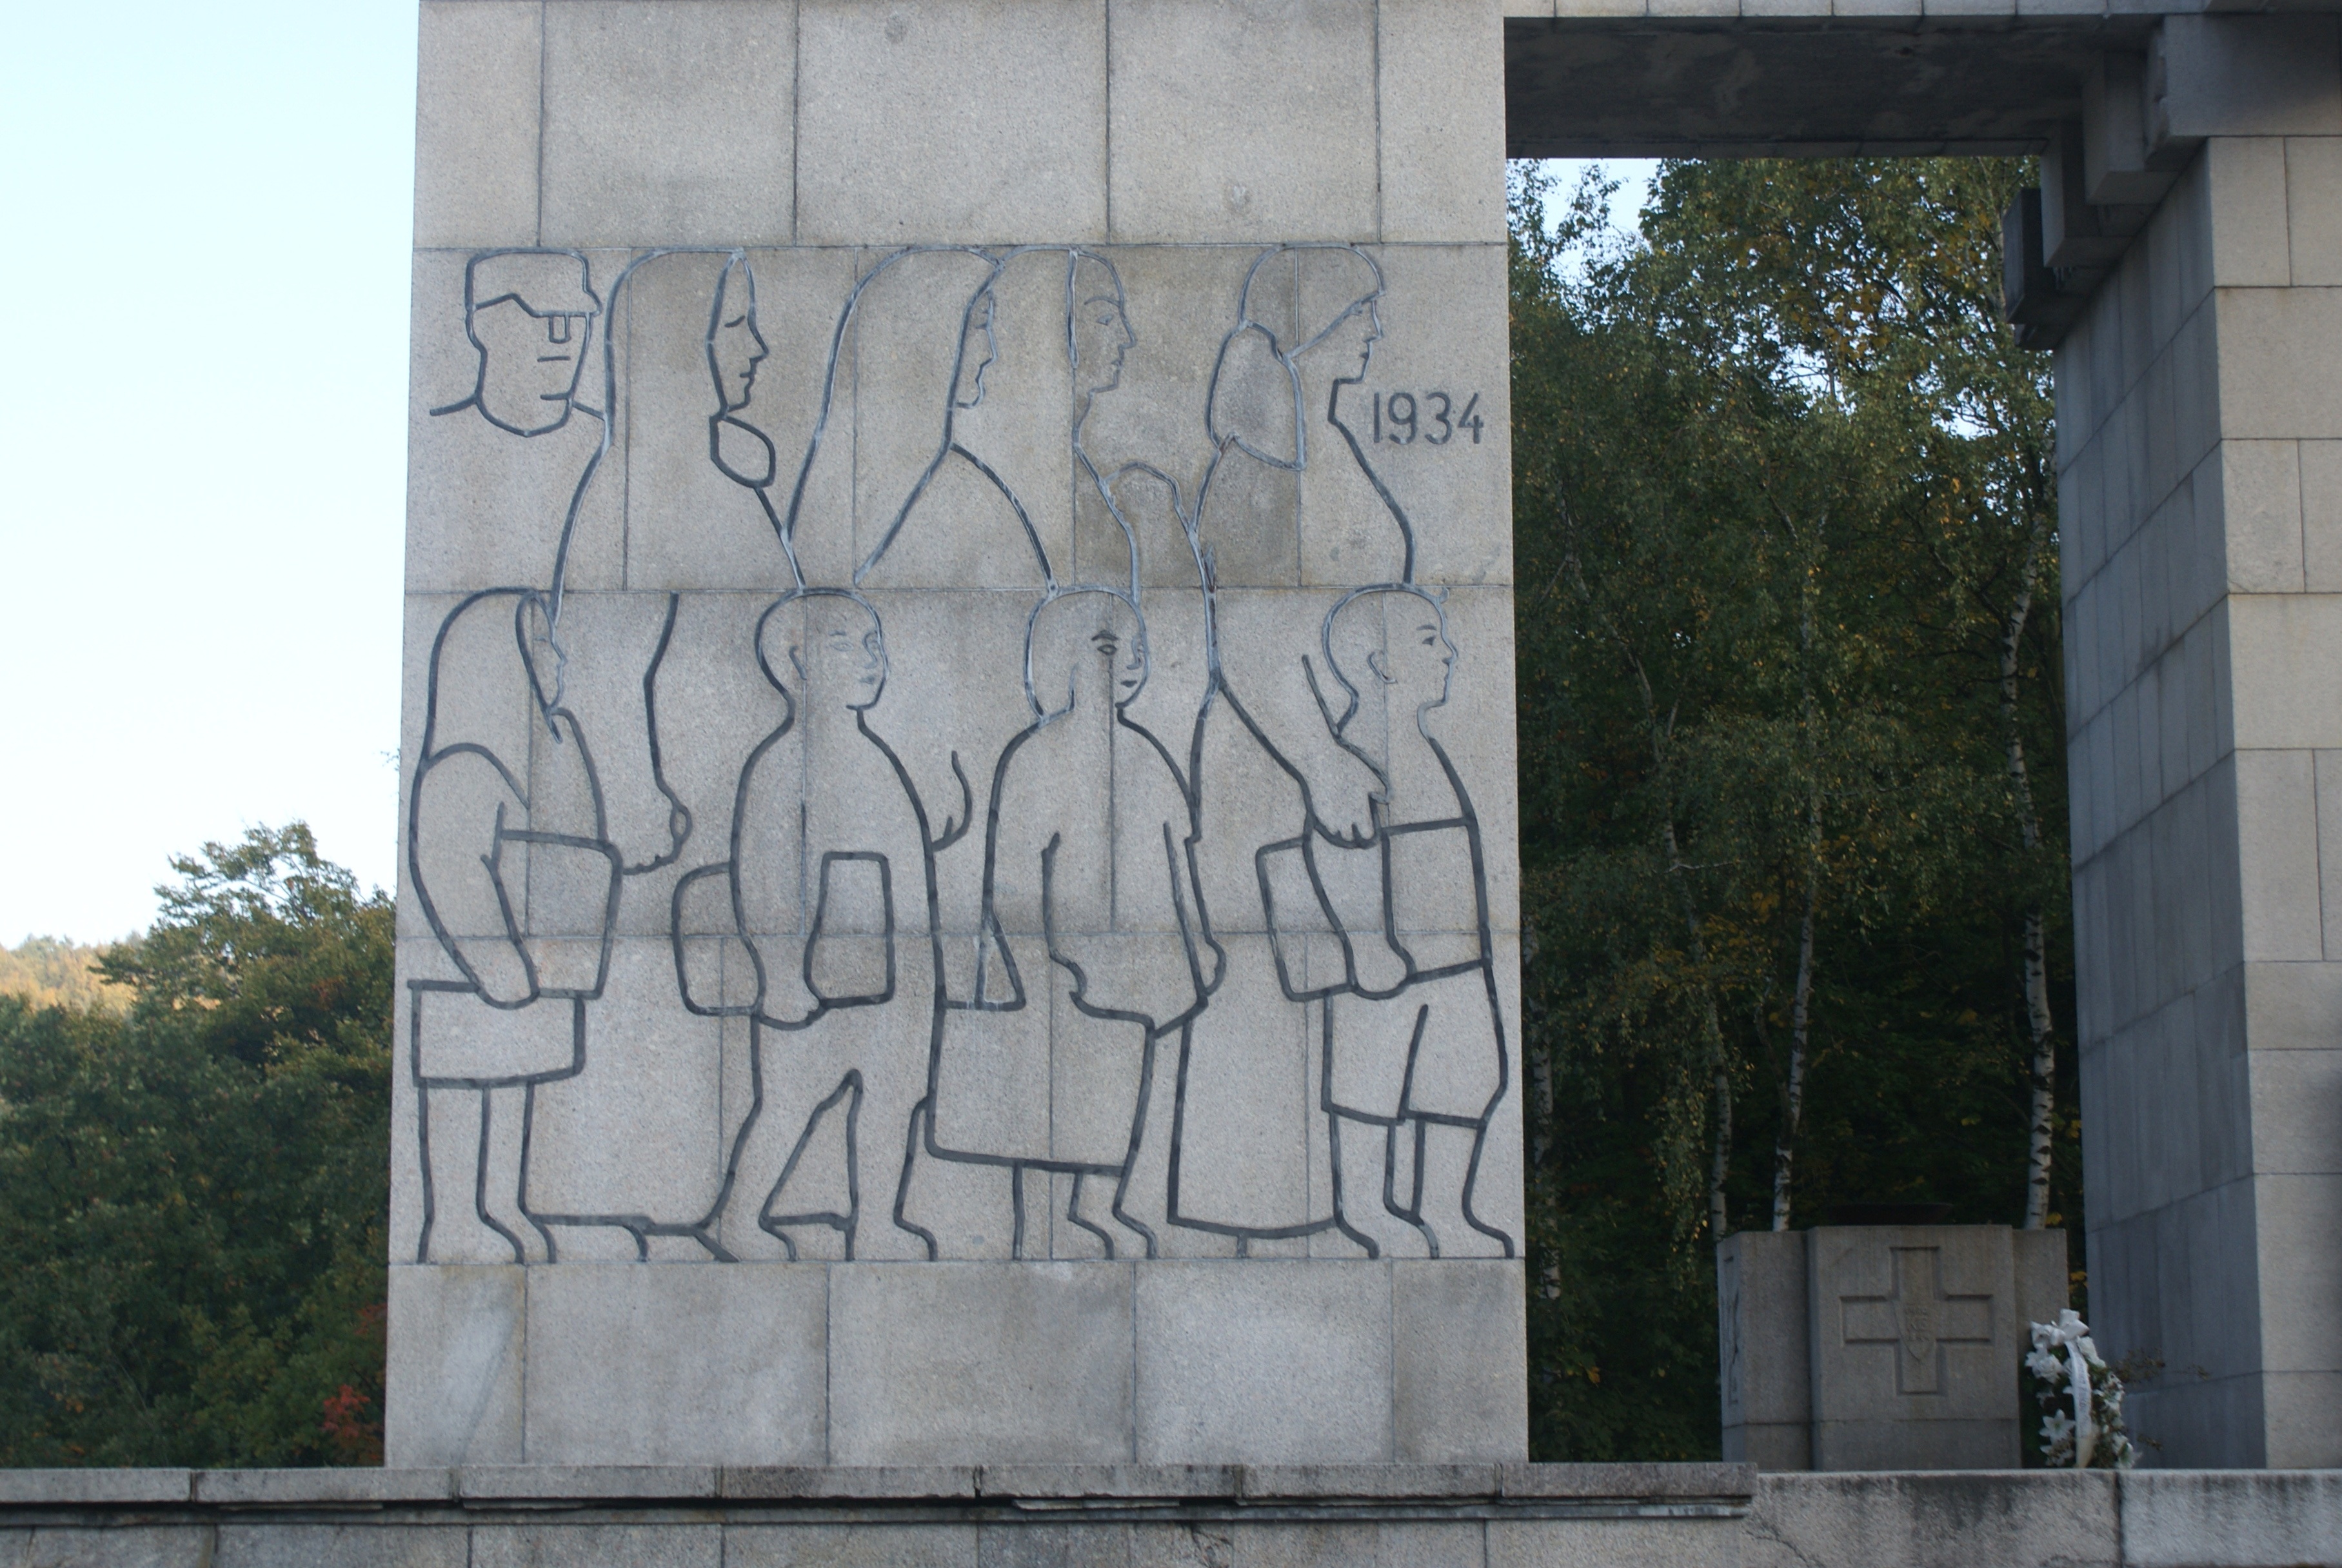
wall, monument, facade, sculpture, memorial, art, emboss, annaberg, the monument at the top of st, mount st, a statue of an insurrectionary act, monument to the insurgents, silesian uprising, annaberg denkmal